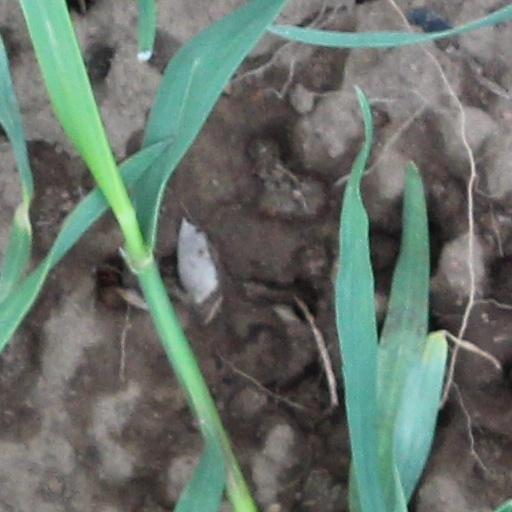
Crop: wheat